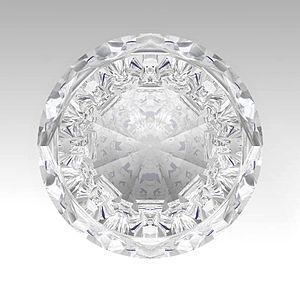
Le Château intérieur ou le livre des demeures est le chef-d’œuvre de Thérèse d'Avila. Il est l'un des ouvrages les plus importants de la spiritualité et de l'expérience mystique de l'Occident. La carmélite Thérèse de Jésus, future sainte Thérèse d'Avila, rédige entre le 2 juillet et le 29 novembre 1577 cet ouvrage mystique initialement intitulé Las Moradas. Il sera finalement publié sous le titre Castillo interior.